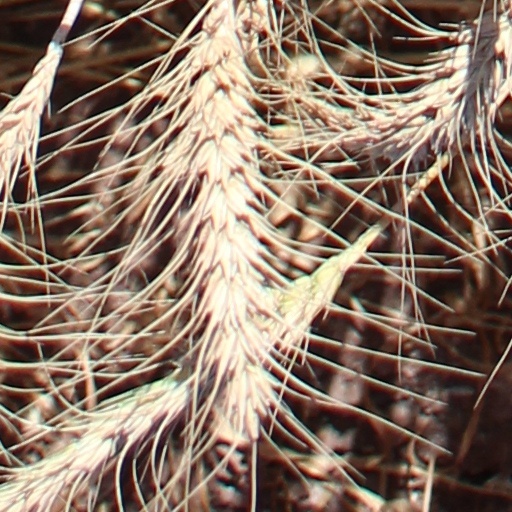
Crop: wheat